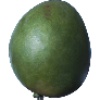
Label: mango